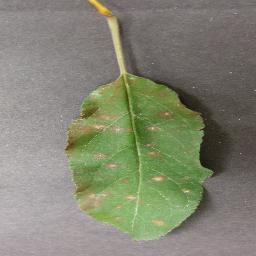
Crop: apple
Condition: cedar_rust